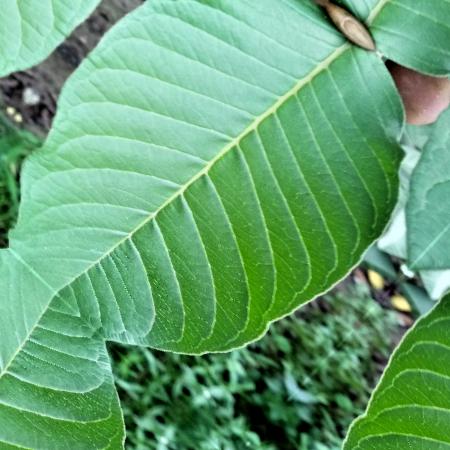
Label: Disease Free